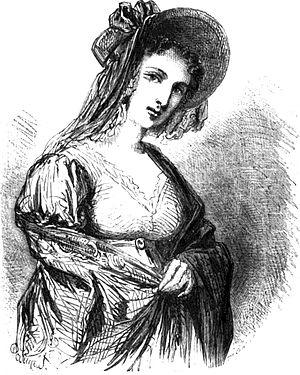
L’affaire Fualdès est une affaire judiciaire qui défraye la chronique de 1817 à 1818 dans la France de la Restauration et n’a cessé par la suite de susciter les passions.